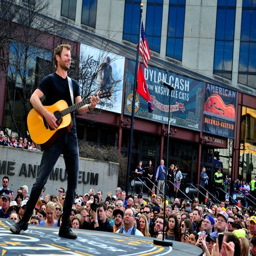
country artist performs in front of the country music